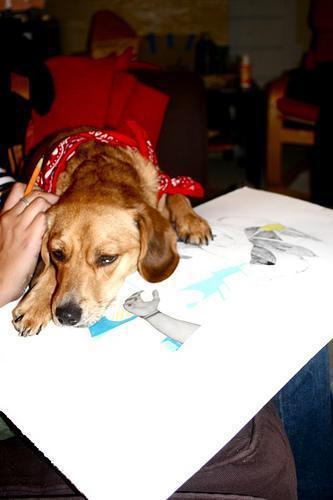
beagle